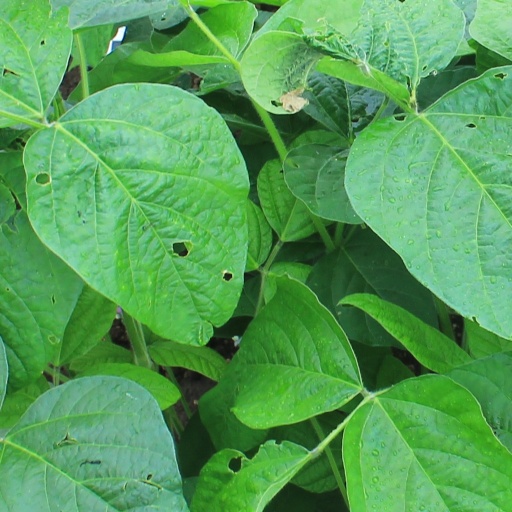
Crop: soybean